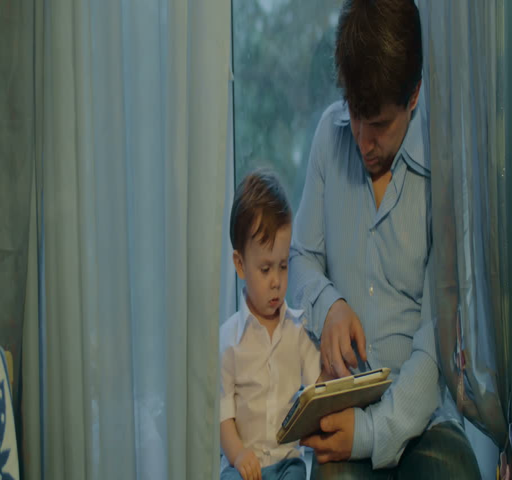
father and little son are sitting by the window in evening and watching cartoons in tablet pc